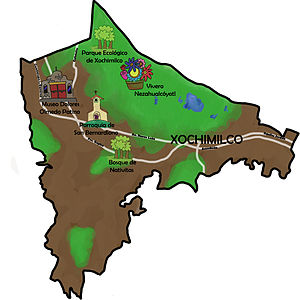
Xochimilco / Andre seværdigheder
Kort over kommunerne
Xochimilco er en af de 16 kommuner indenfor Mexicos Føderale Distrikt, der er en del af Mexico City. Kommunens midte omfatter den tidligere selvstændige by, Xochimilco, som blev etableret på den sydlige bred af søen